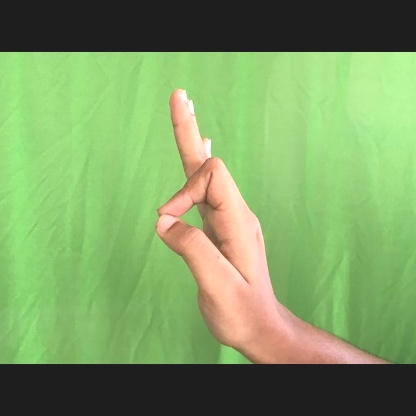
Mudra: Aralam